Gorf

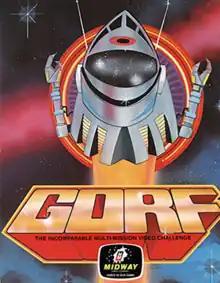
Arcade flyer

Gorf is an arcade video game released in 1981 by Midway Manufacturing. It is a fixed shooter with five distinct levels, the first of which is based on "Space Invaders" and another on "Galaxian". The game makes use of synthesized speech for the Gorfian robot which taunts the player, powered by a speech chip. "Gorf" allows the player to buy two additional lives per quarter before starting the game, for a maximum of seven lives.